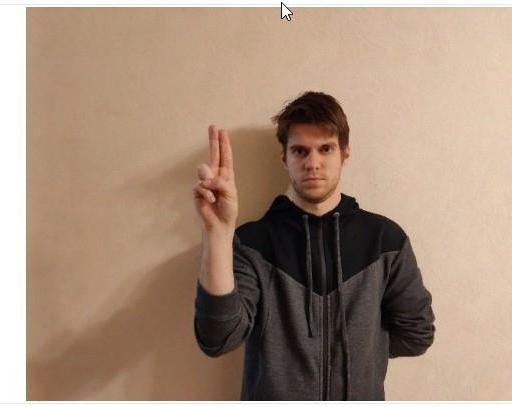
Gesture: two_up